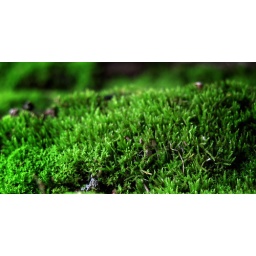
Playing around with my macro setting after a few weeks of rain left my retaining wall green with moss.